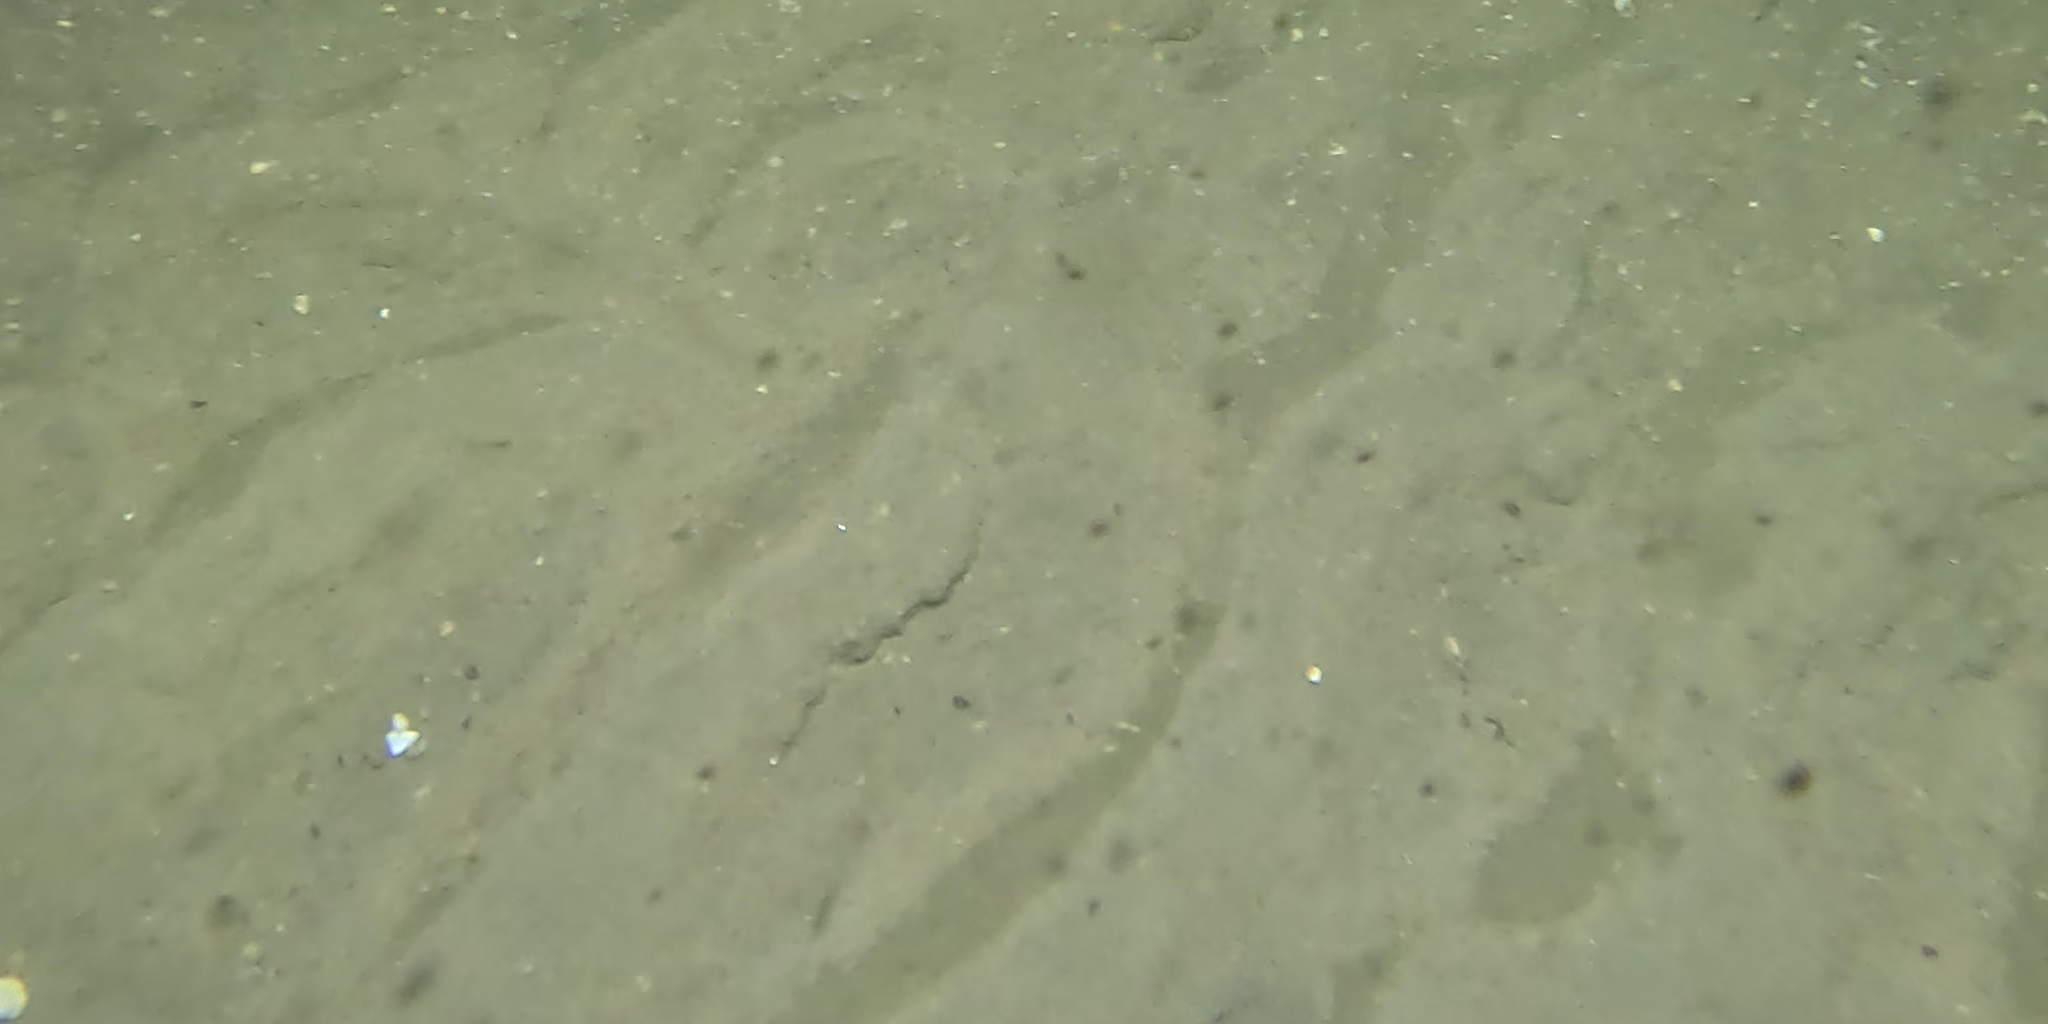
Seabed habitat: sand